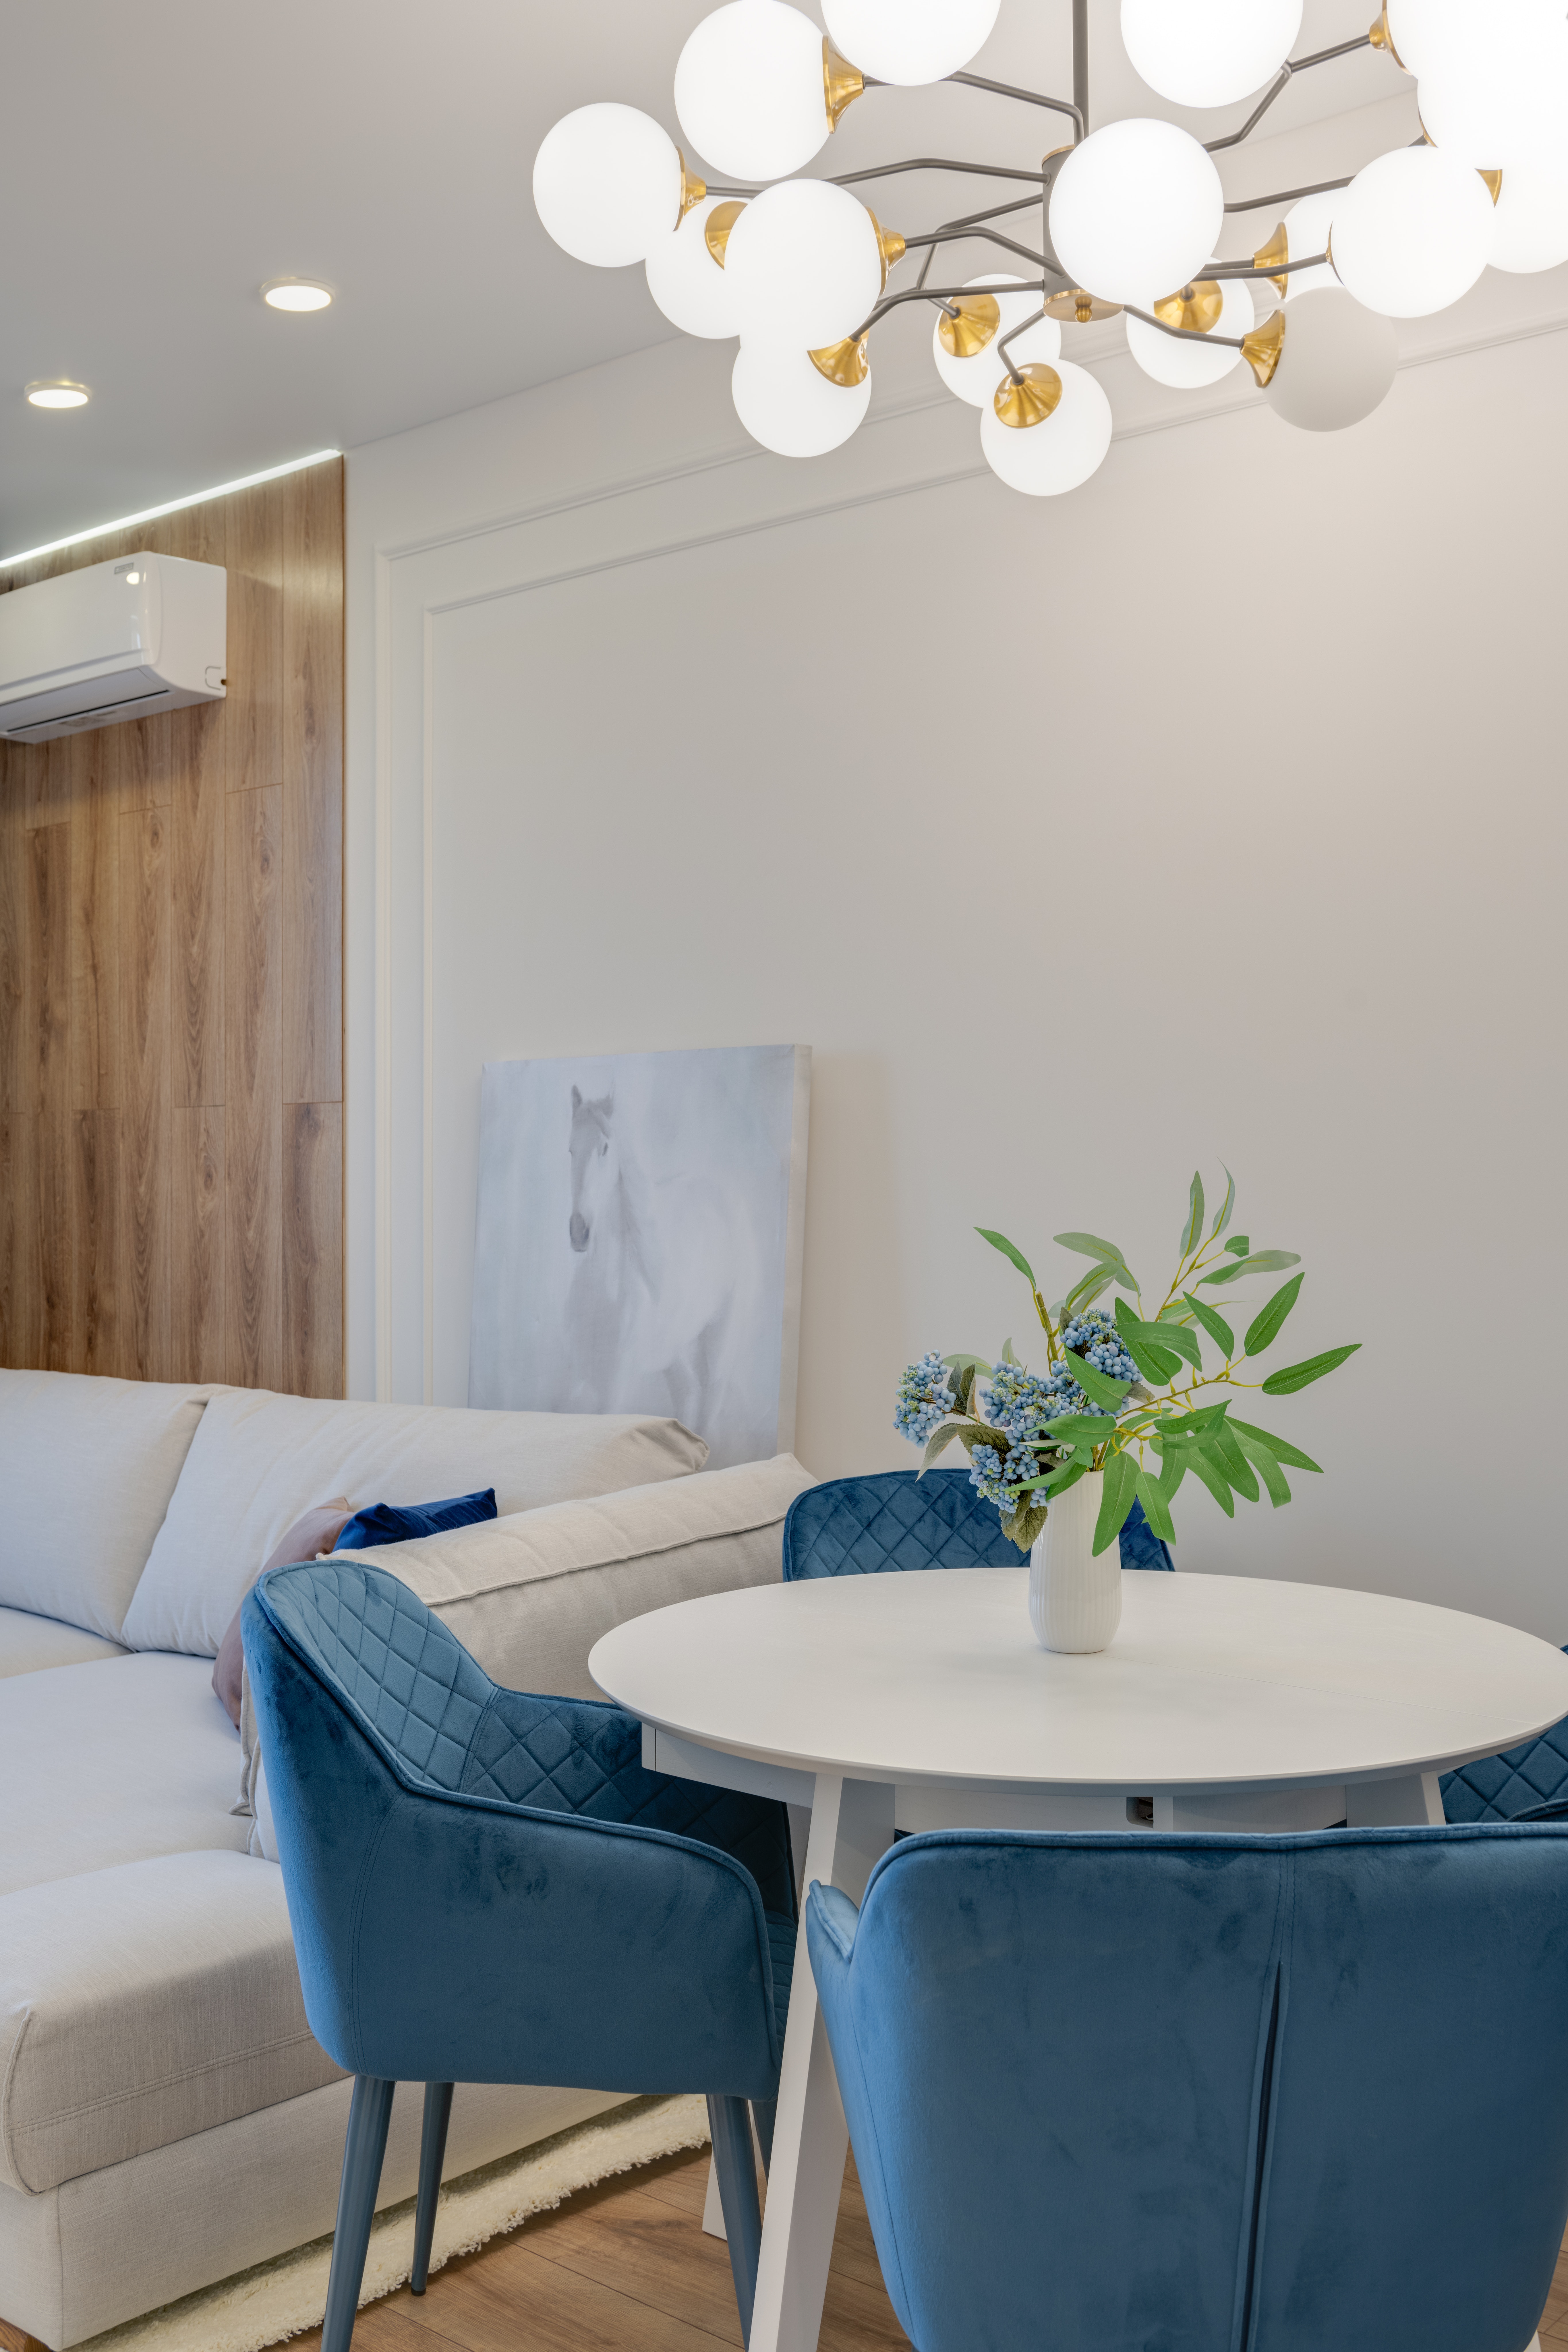
house, table, furniture, plant, property, white, azure, rectangle, lighting, interior design, architecture, yellow, wood, decoration, floor, flooring, wall, line, aqua, hardwood, living room, real estate, ceiling, couch, building, lamp, room, design, paint, shade, home, event, light fixture, houseplant, wood flooring, dining room, apartment, twig, studio couch, circle, daylighting, home accessories, tree, molding, lighting accessory, plywood, linens, plaster, window treatment, chair, Slipcover, city, coffee table